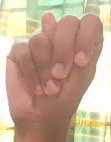
ASL sign: N